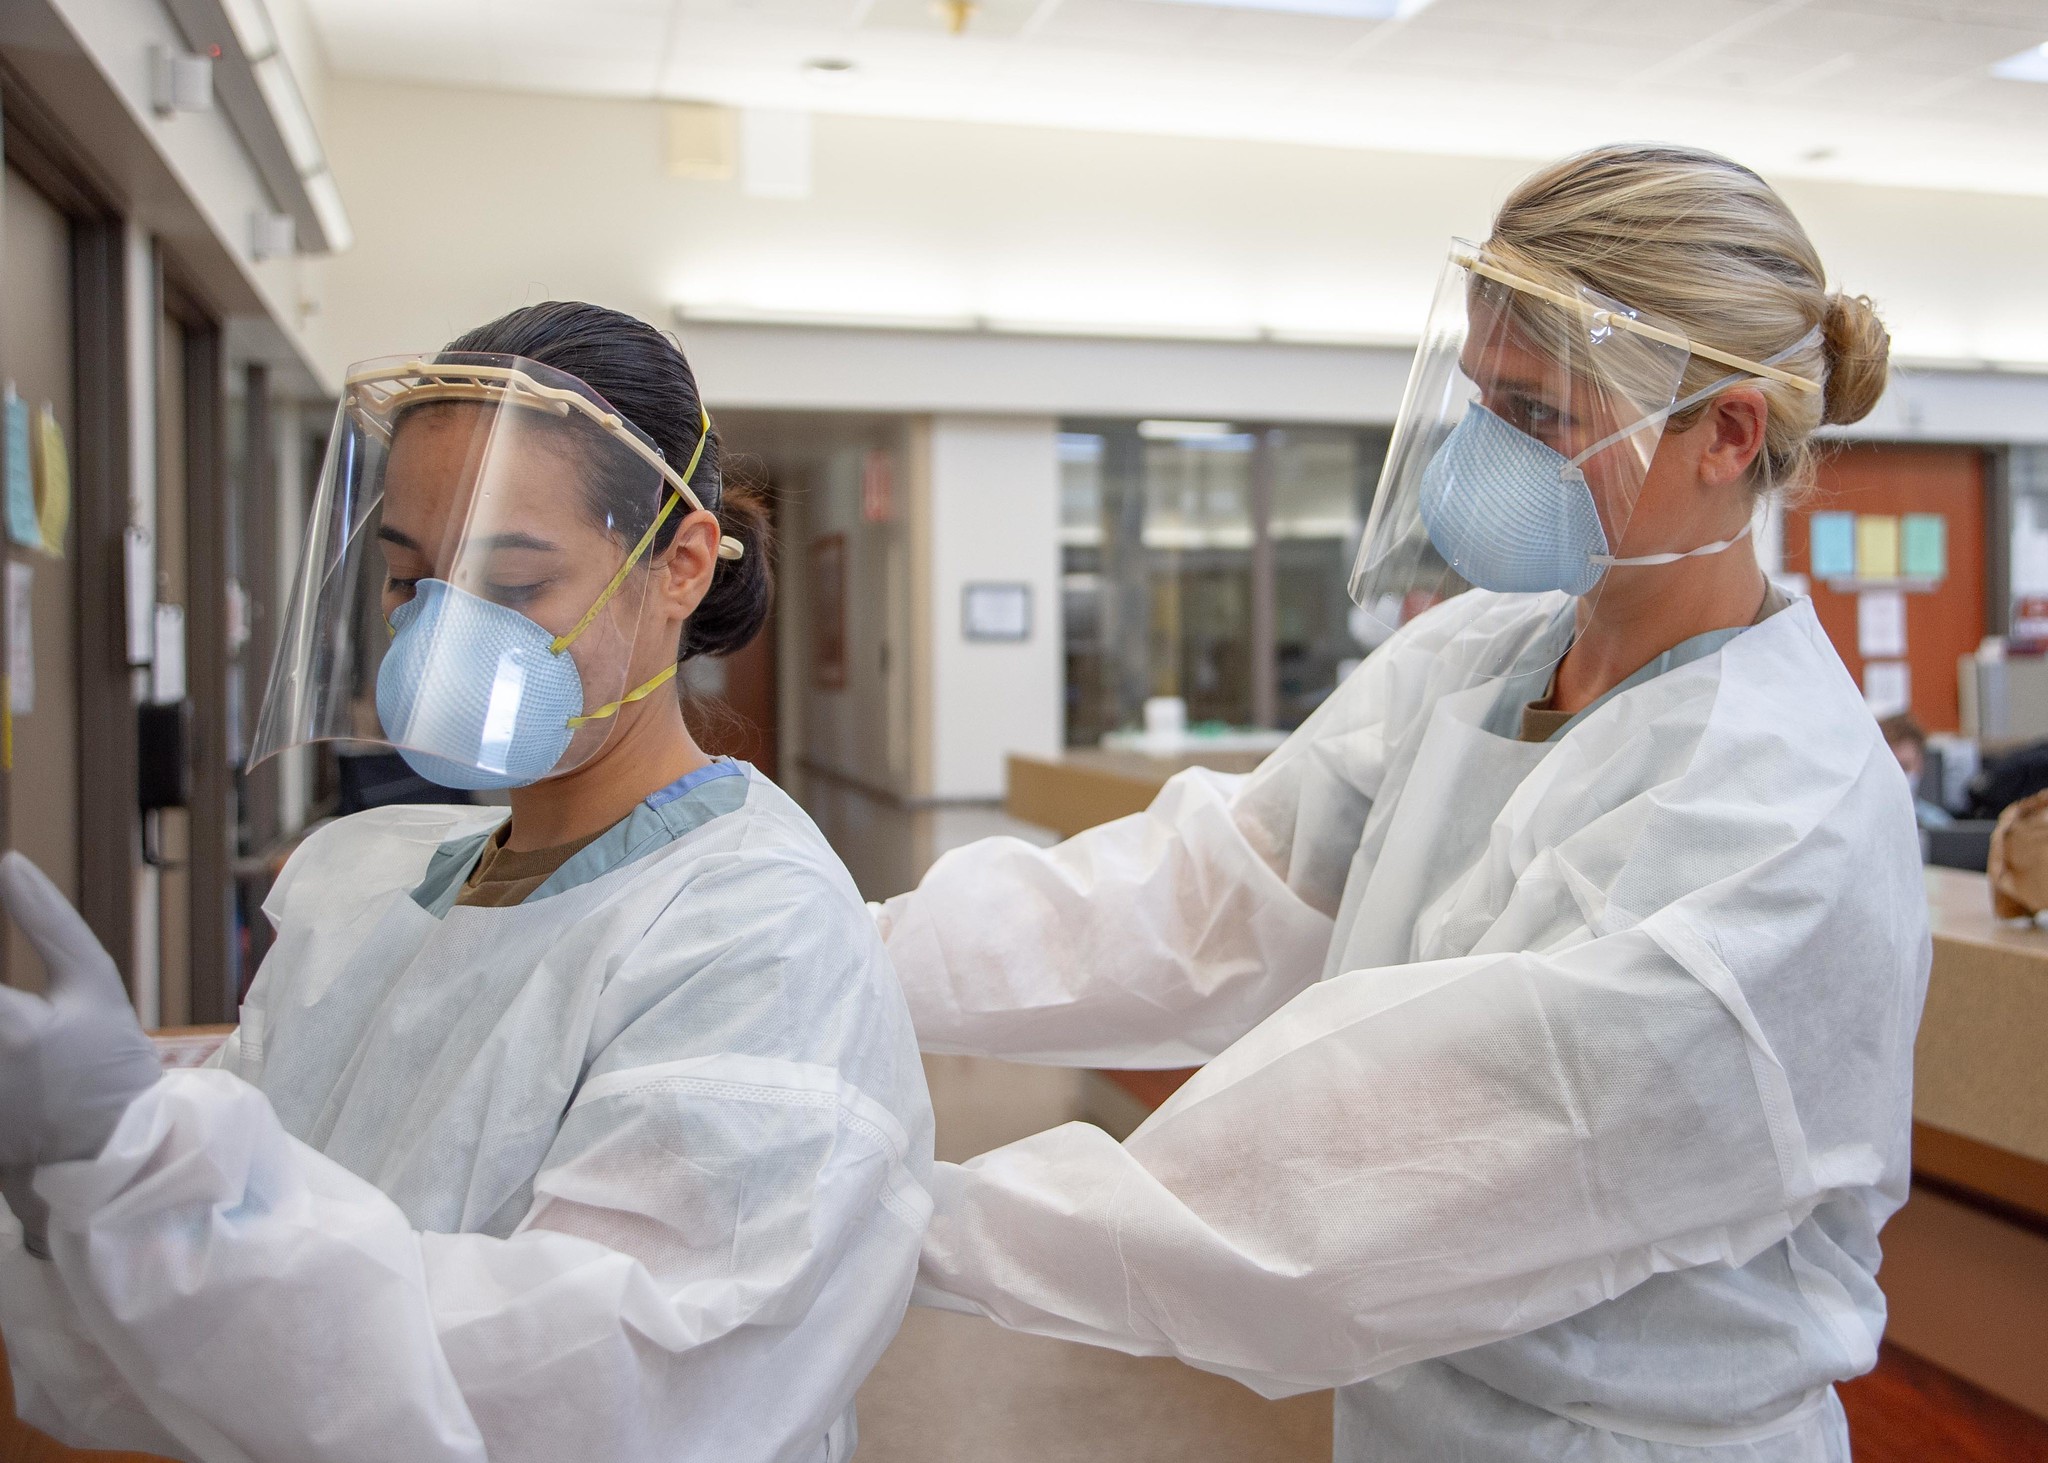
Objects detected:
Mask
Mask
Face_Shield
Face_Shield